Cauldron (Bond novel)

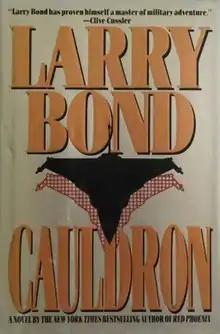
First edition

Cauldron is a technothriller novel by Larry Bond. The book explores a fictional modern world war scenario, set in the 1990s and involving the dissolution of NATO.